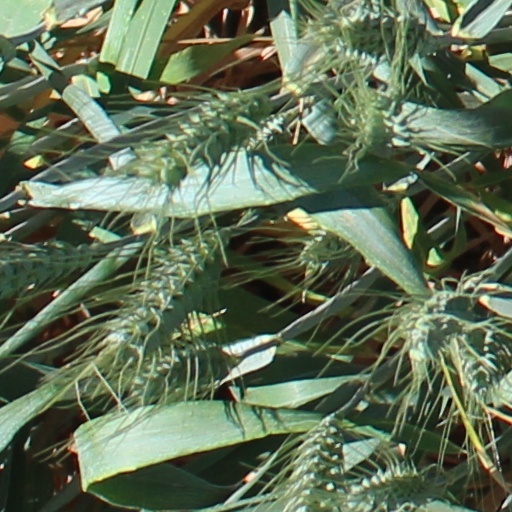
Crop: wheat